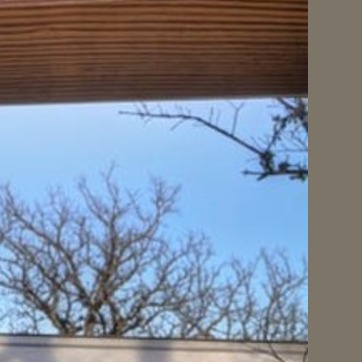
Material: sky